Anton Ramovš

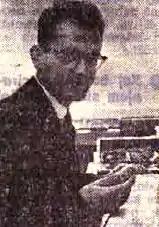
Ramovš before 1962

Anton Ramovš (17 December 1924 – 1 May 2011) was a Slovene geologist and paleontologist.